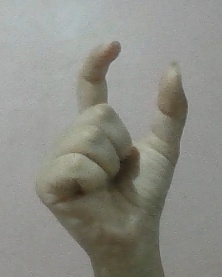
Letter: nun